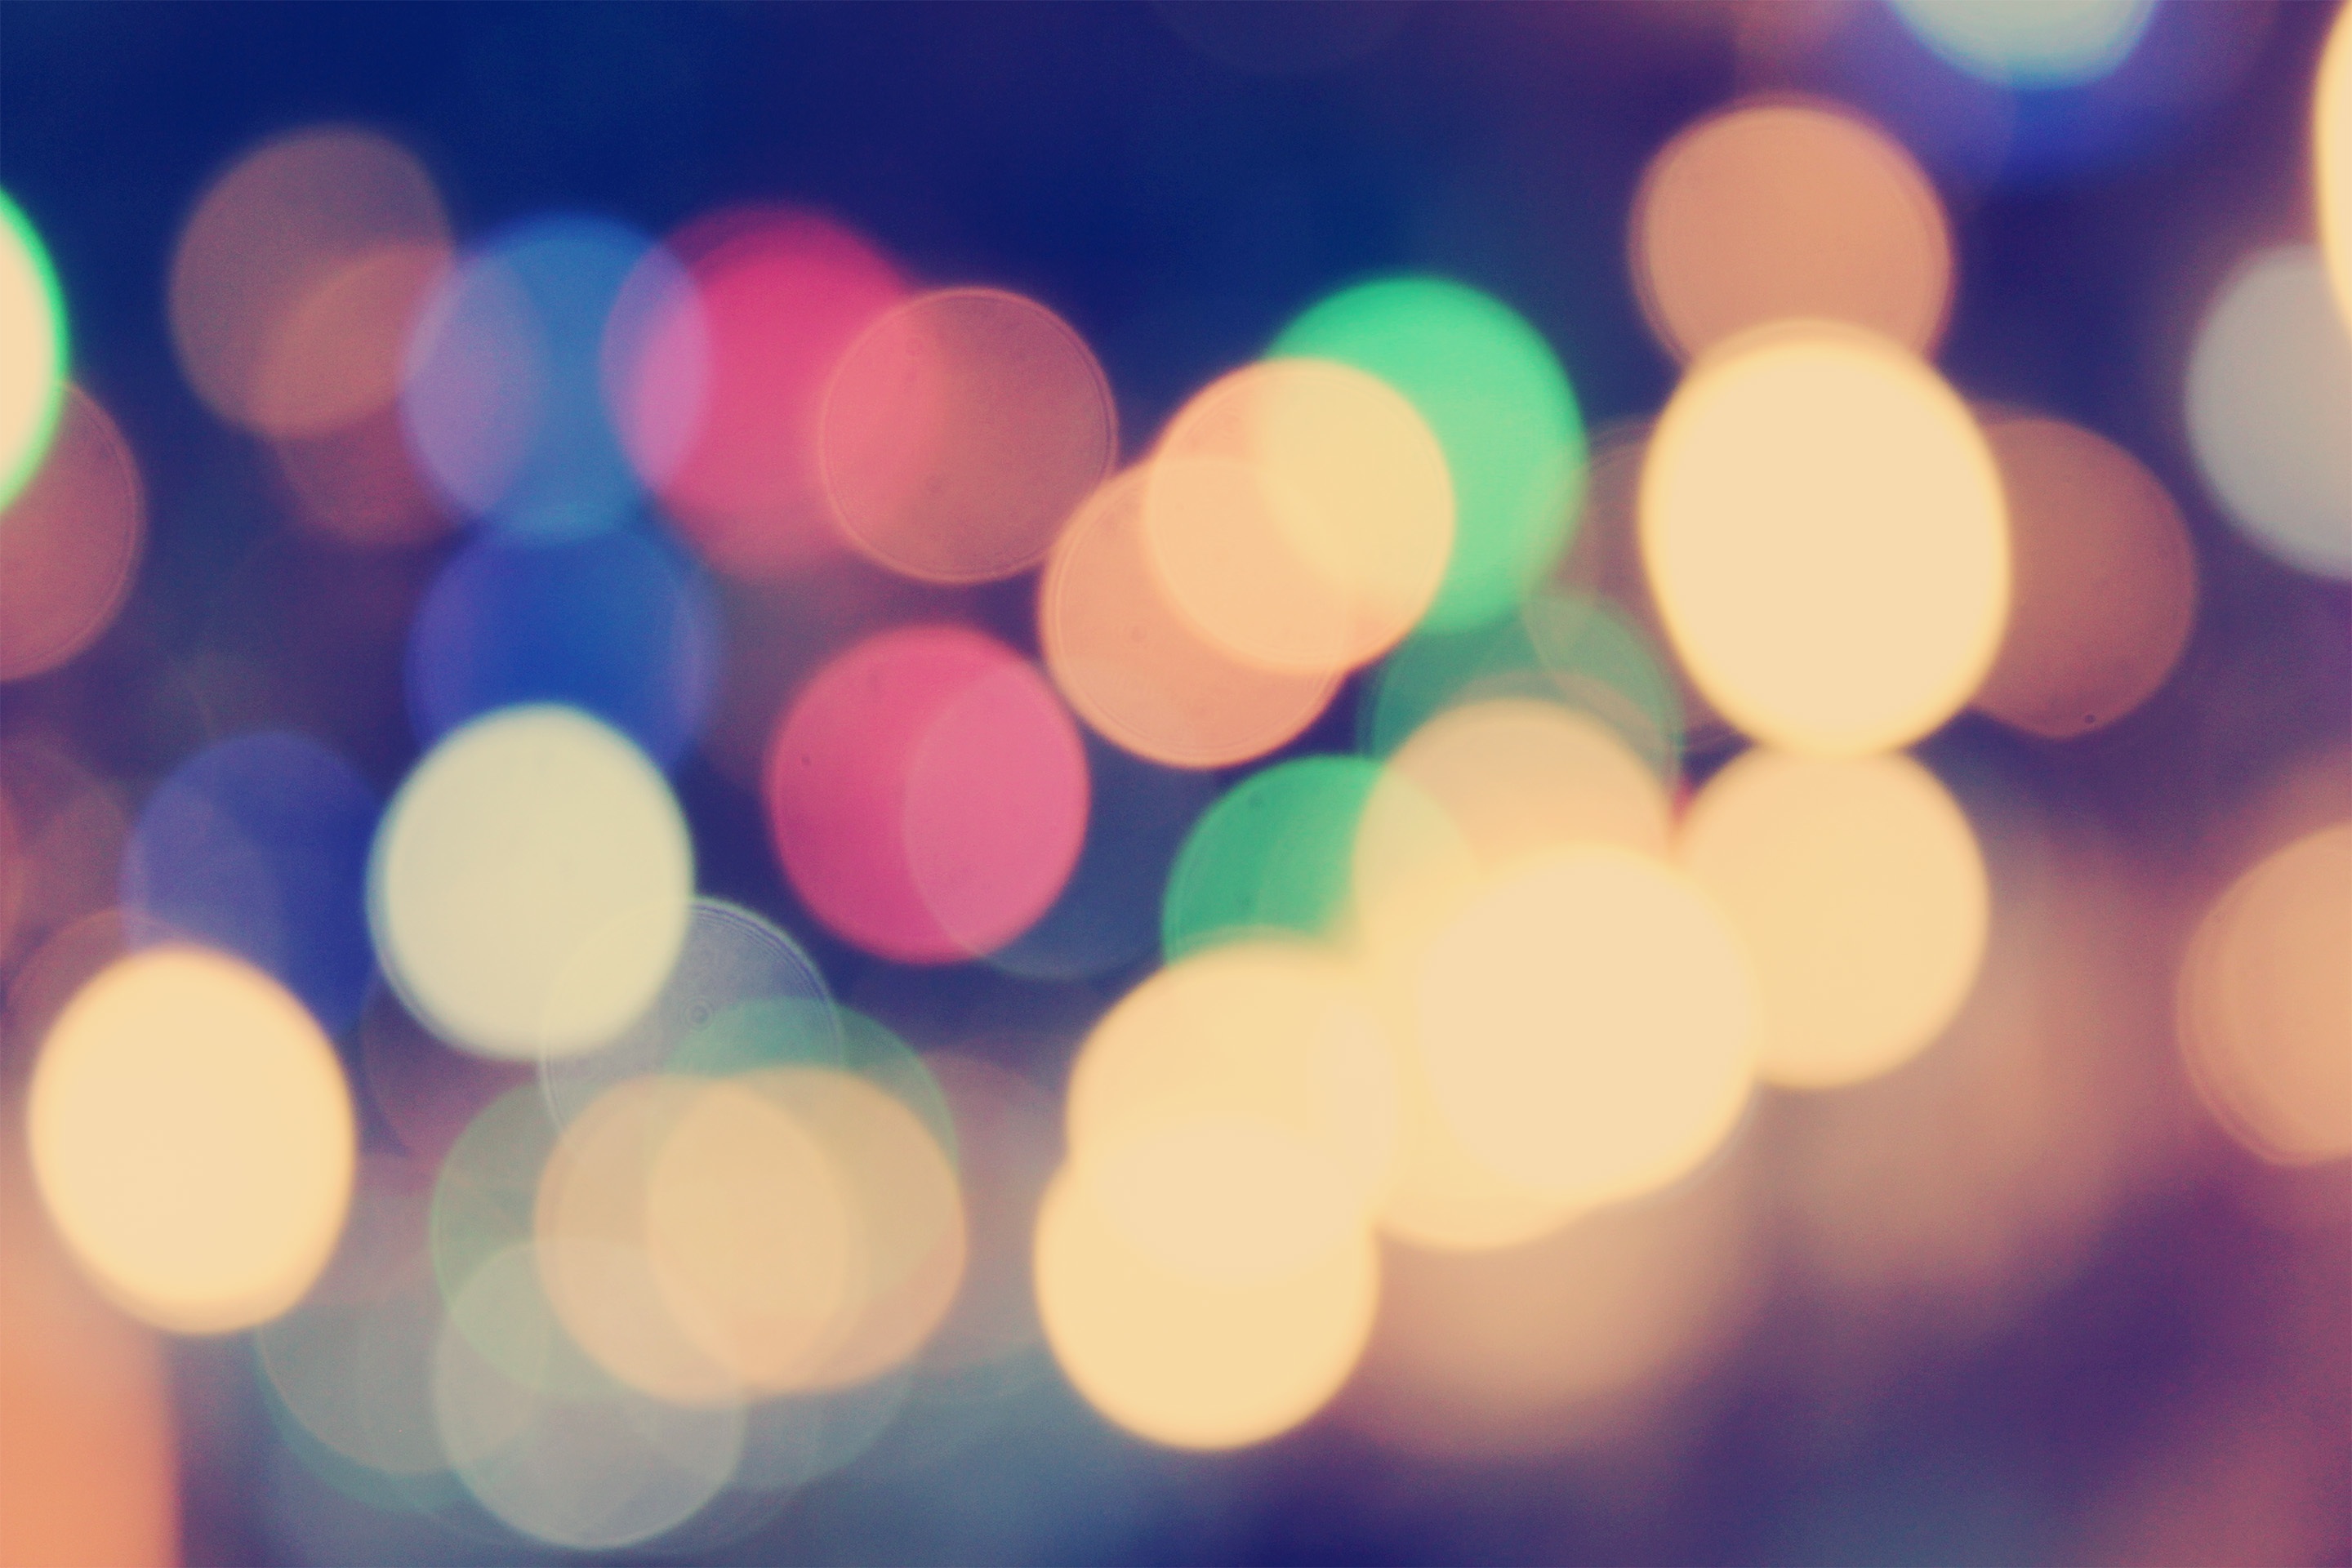
light, bokeh, blur, abstract, glowing, sky, sunlight, petal, line, color, blue, lighting, circle, shape, macro photography